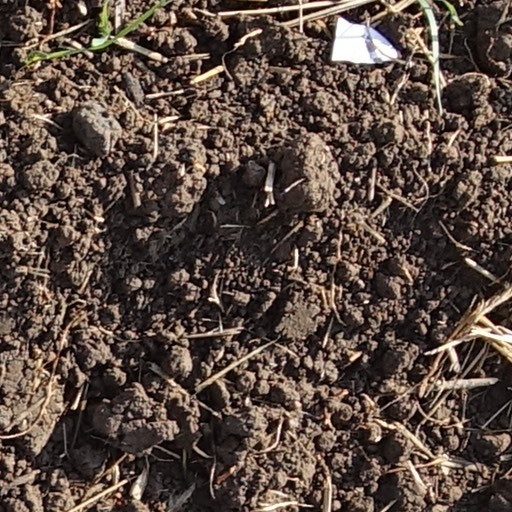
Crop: wheat